Candye Kane

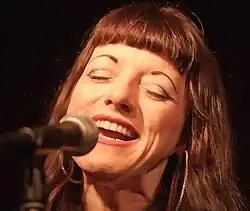
Candye Kane in Stockholm 2012

Candye was accepted into the University of Southern California's music conservatory's junior opera program in 1976, but she disliked opera and dropped out. She became part of the punk rock music scene of the early 1980s. She started country punk bands and befriended and shared the stage with musicians as diverse as Black Flag, Social Distortion, James Harman, The Circle Jerks, Los Lobos, The Blasters and Lone Justice. In 1985, she caught the attention of CBS/Epic A&R Head, Larry Hanby. She was signed to a developmental deal and recorded her first demo with Grammy winner Val Garay. Kane was marketed as a country singer, but CBS dropped her upon learning of her controversial past.